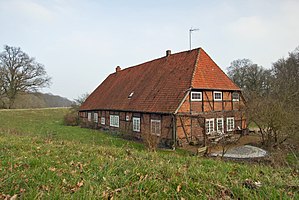
Damnatz / Kultur og seværdigheder
Tidligere hollænderi i Jasebeck
Damnatz til Cuxhaven går over Elben-diget gennem kommunen.